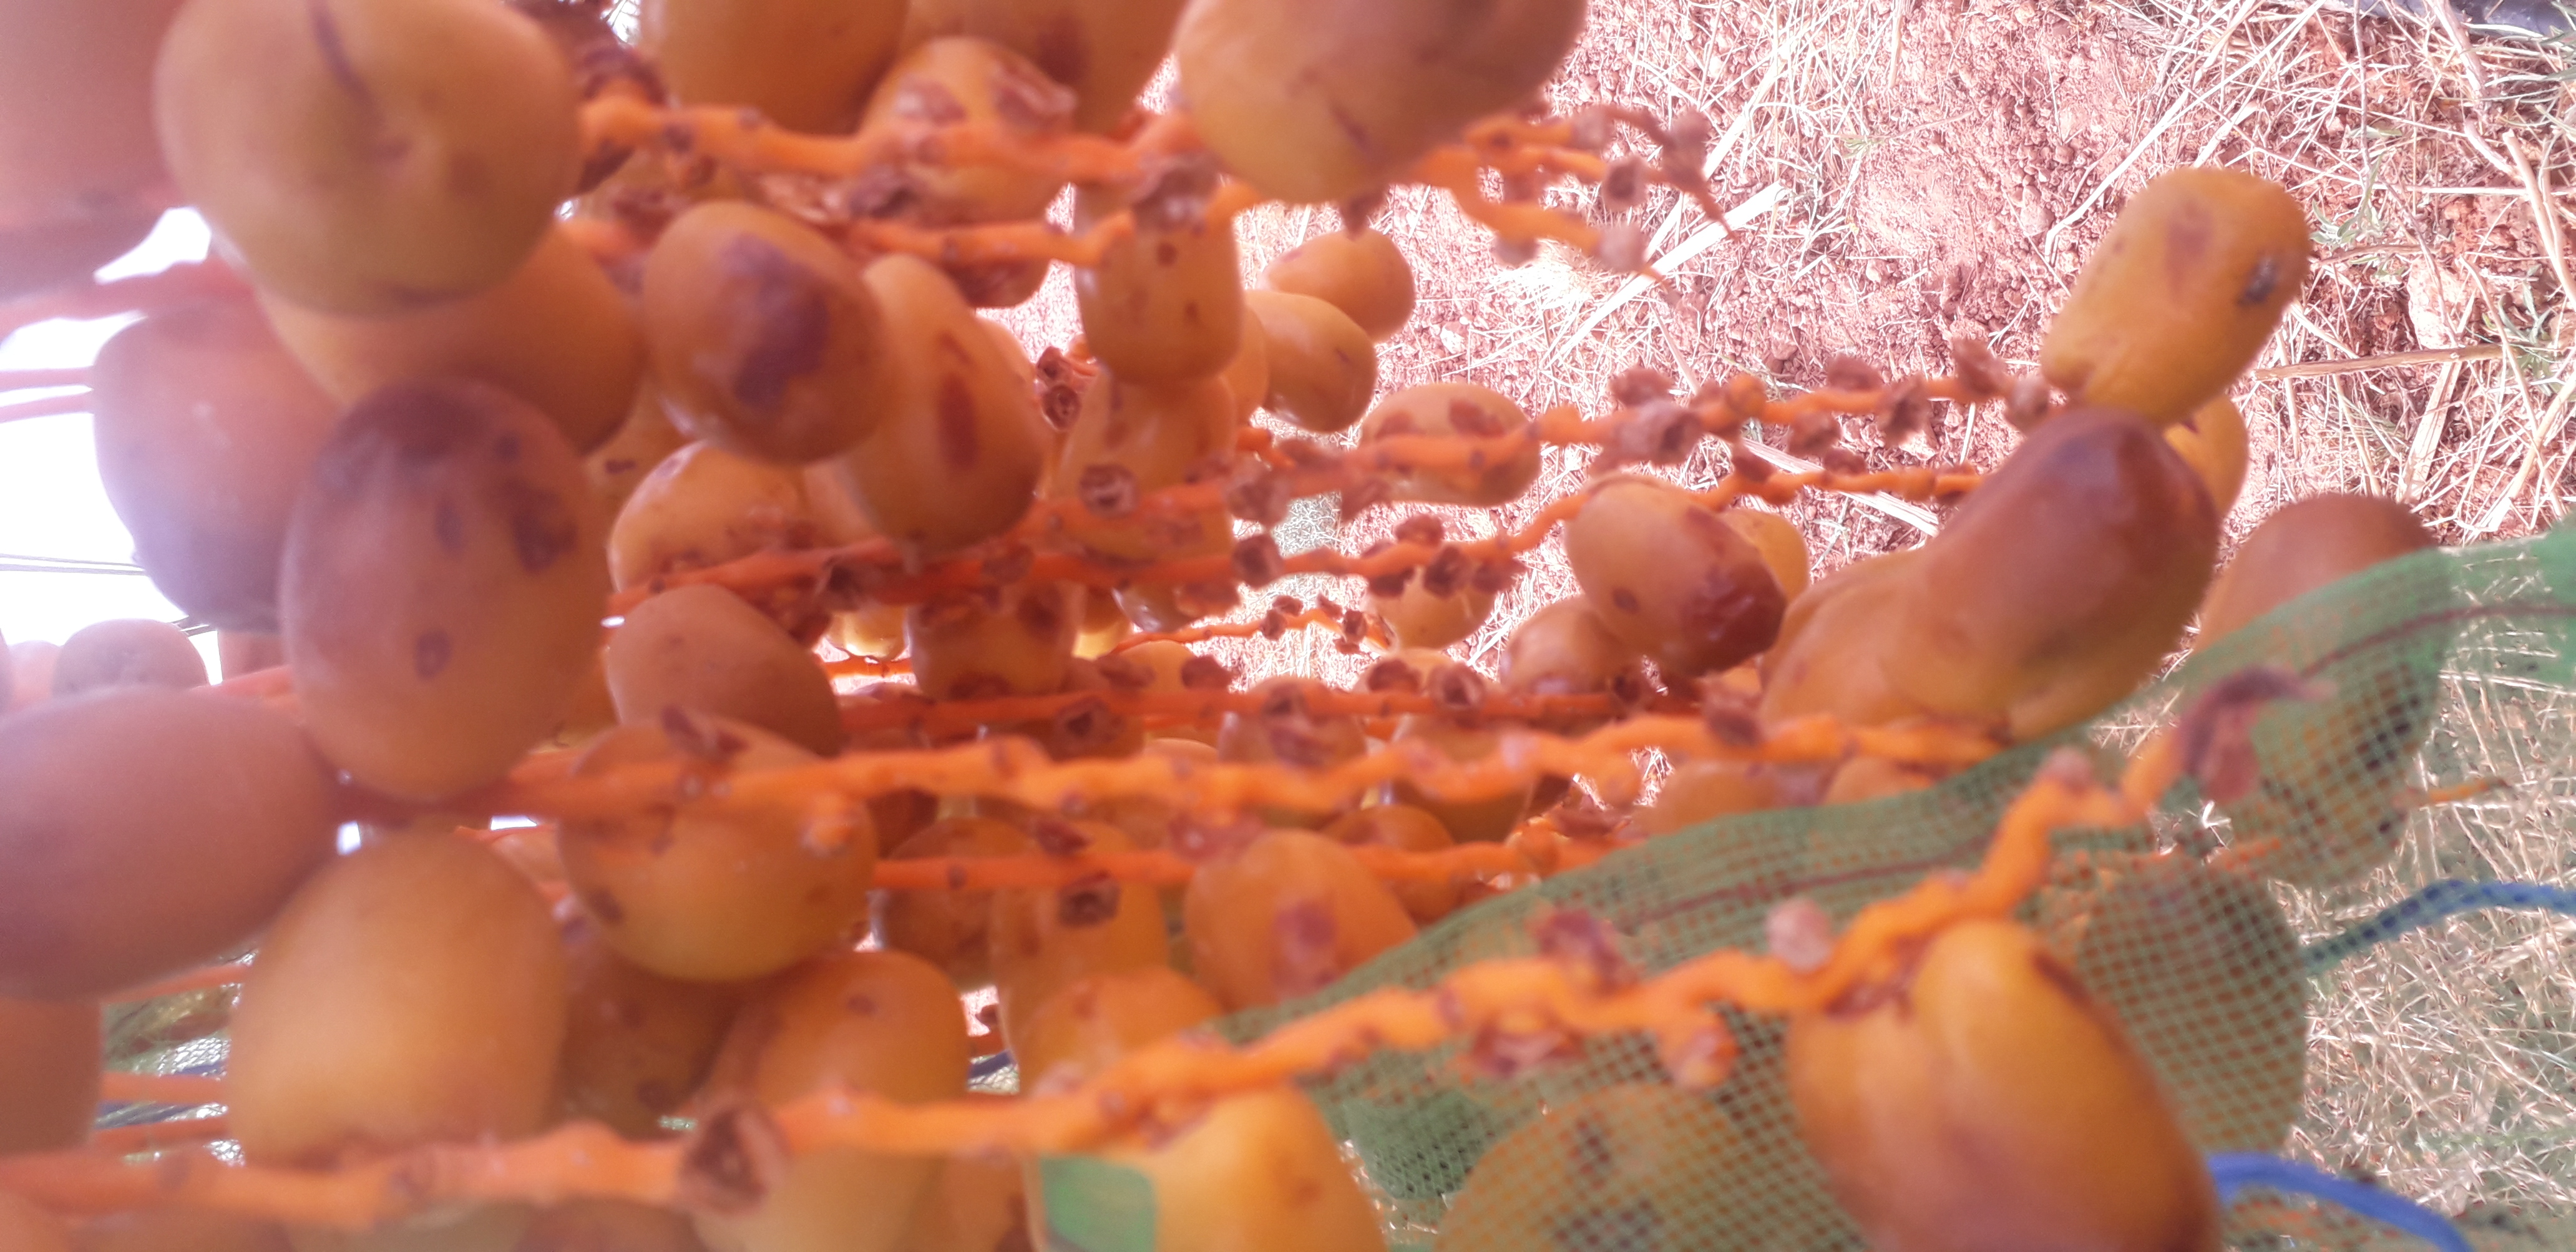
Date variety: Boufagous